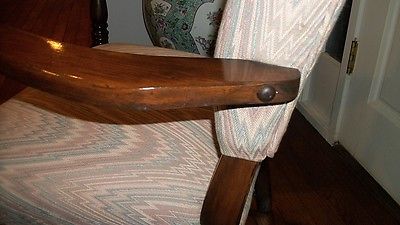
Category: chair